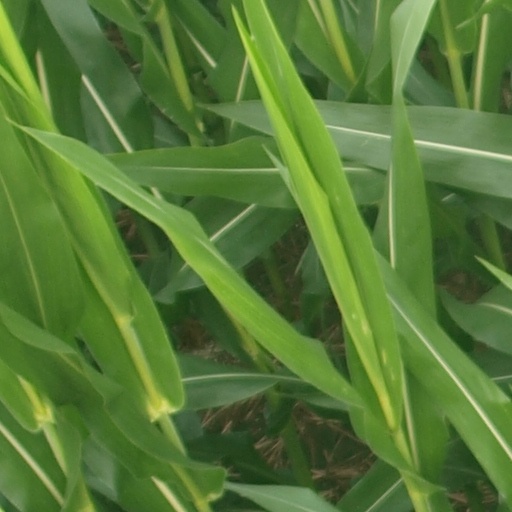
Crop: maize; corn